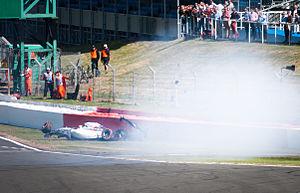
Le Grand Prix automobile de Grande-Bretagne 2014, disputé le 6 juillet 2014 sur le circuit de Silverstone, est la 906ᵉ épreuve du championnat du monde de Formule 1 courue depuis 1950, à l'endroit où se disputa aussi la première d'entre elles. Il s'agit de la soixante-cinquième édition du Grand Prix de Grande-Bretagne comptant pour le championnat du monde de Formule 1, la quarante-huitième disputée sur le circuit de Silverstone, et de la neuvième manche du championnat 2014.
Felipe Massa, né le 25 avril 1981 à São Paulo, est un pilote automobile brésilien. Il dispute 269 Grands Prix de Formule 1 entre 2002 et 2017, et a remporté onze victoires avec un titre de vice-champion en 2008.